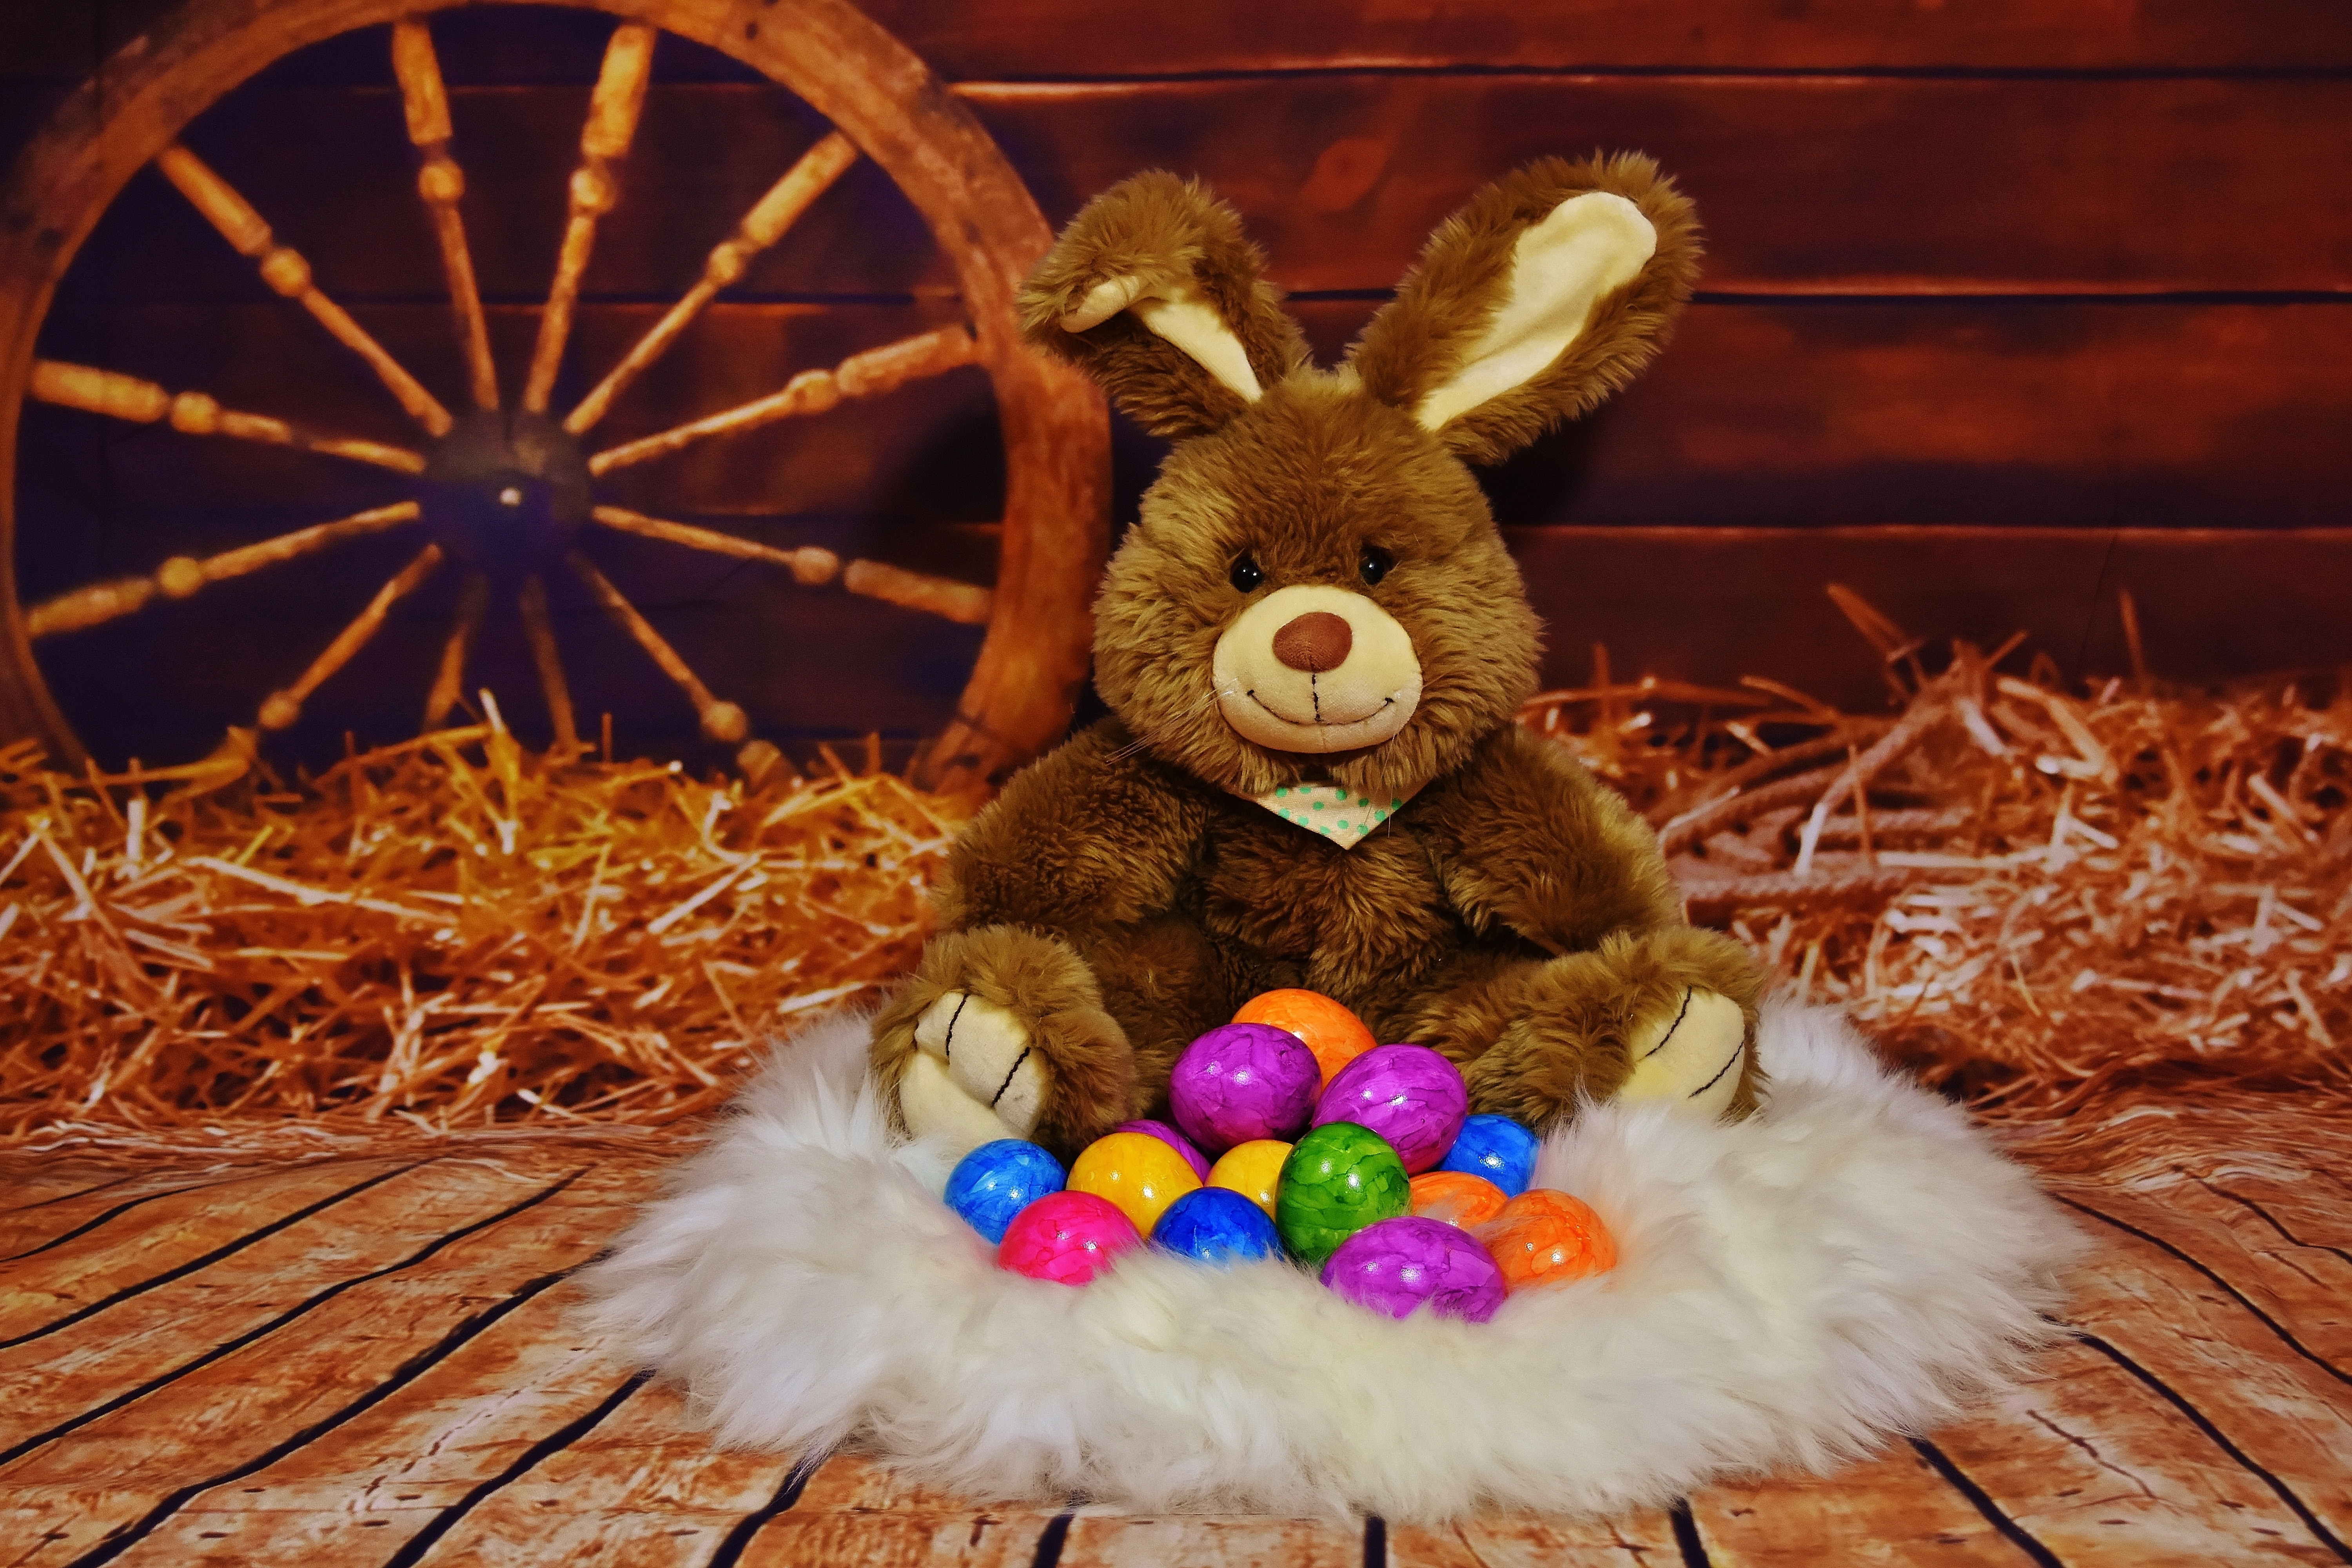
autumn, colorful, toy, rabbit, egg, easter, colored, easter bunny, easter eggs, stuffed toy, rabits and hares